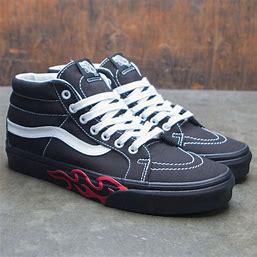
Brand: Vans
Model: SK8 Mid